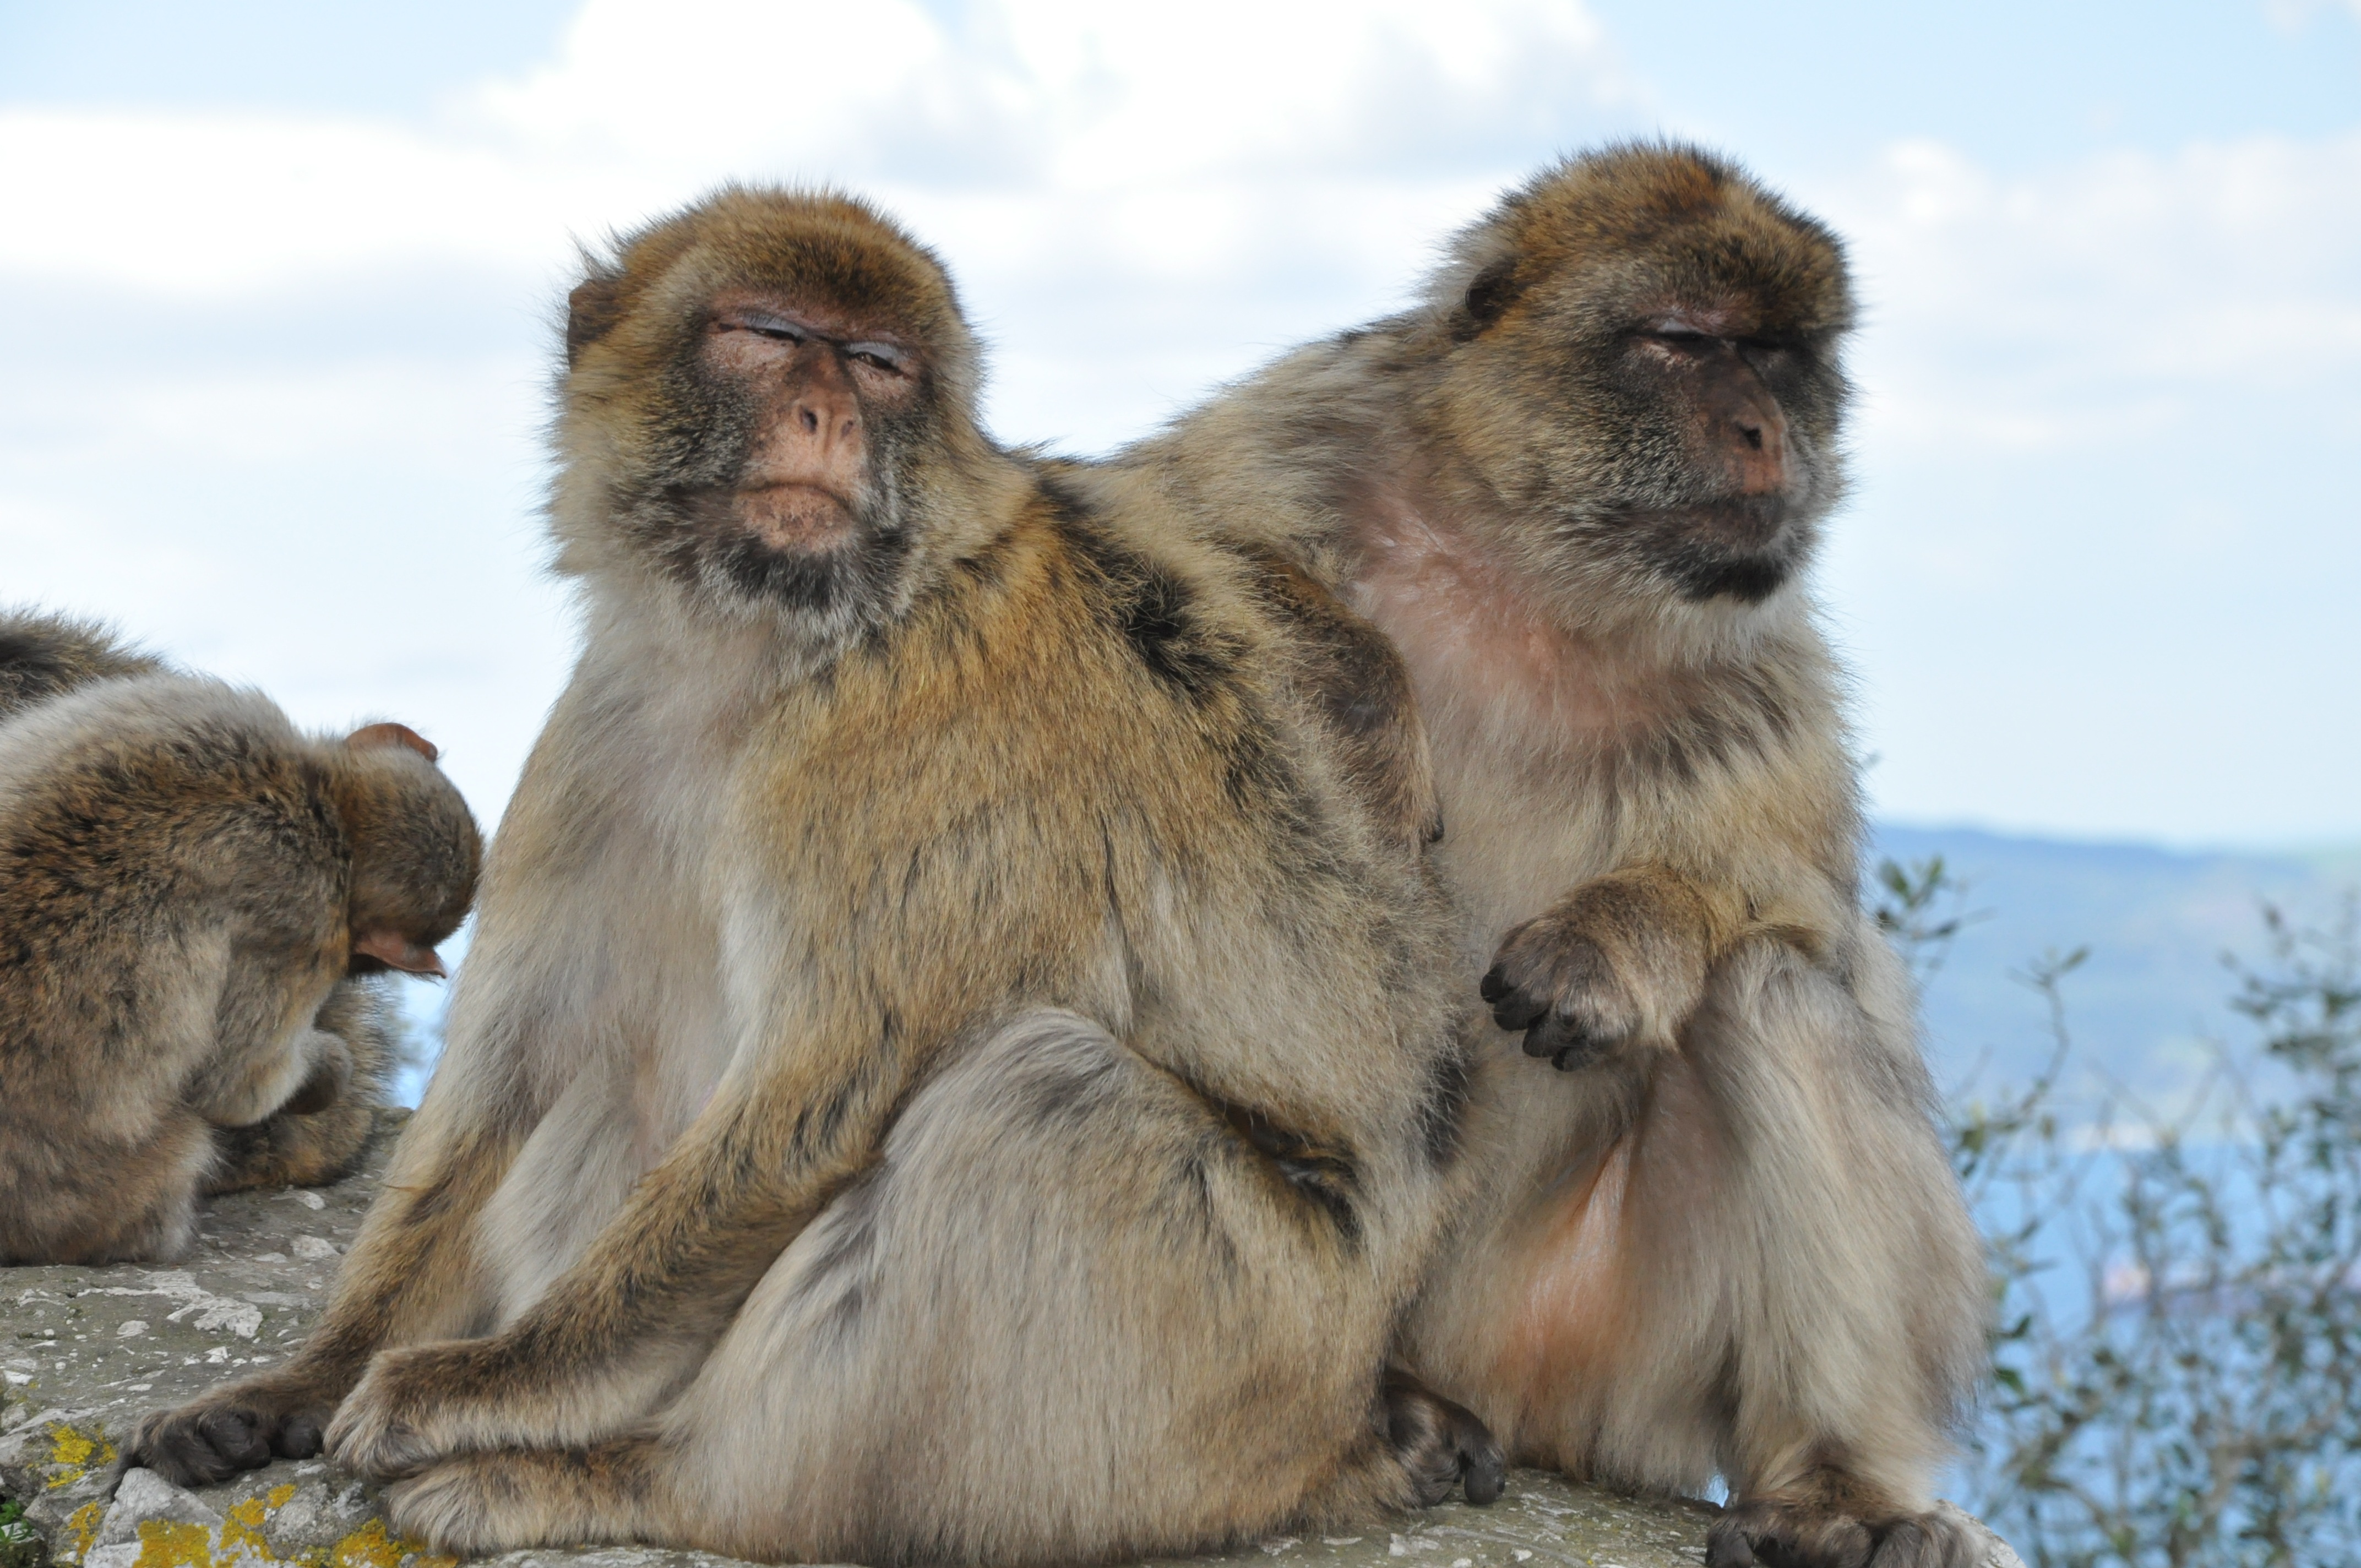
nature, animal, wildlife, europe, mammal, monkey, fauna, primate, gibraltar, baboon, vertebrate, macaque, old world monkey, magot, japanese macaque